3-inch gun M5

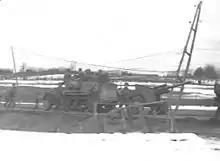
3 inch M5 pulled by a halftrack

Despite the performance advantages, it turned out that no branch of the US Army wanted the new gun. The Infantry considered it too large and heavy. The other possible user, the Tank Destroyer Center, preferred more mobile self-propelled weapons. Finally, pressure from the head of Army Ground Forces, Gen. Lesley McNair, resulted in the gun being adopted by the TD Center. McNair's opinion was apparently influenced by the experience of the North African Campaign, where self-propelled guns were found to be hard to conceal.